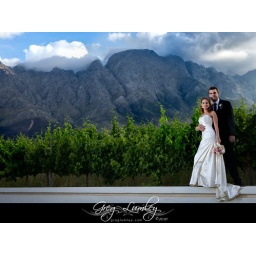
A bride and groom standing on a small wall with the absolutely incredible Franschoek mountains in the background.